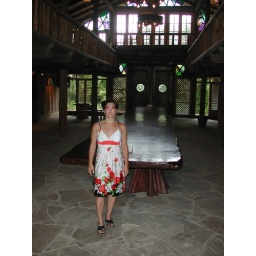
Xy is standing in the Hall of Giants, in front of the largest single-piece mahogany table in the world.